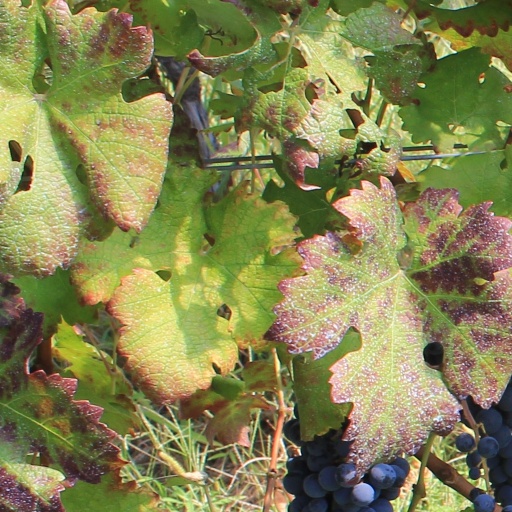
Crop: grape